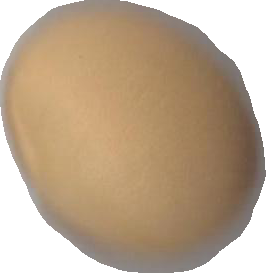
Variety: Grobogan